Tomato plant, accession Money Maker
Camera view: horizontal (90 deg, fisheye); turntable rotation: 240 degrees
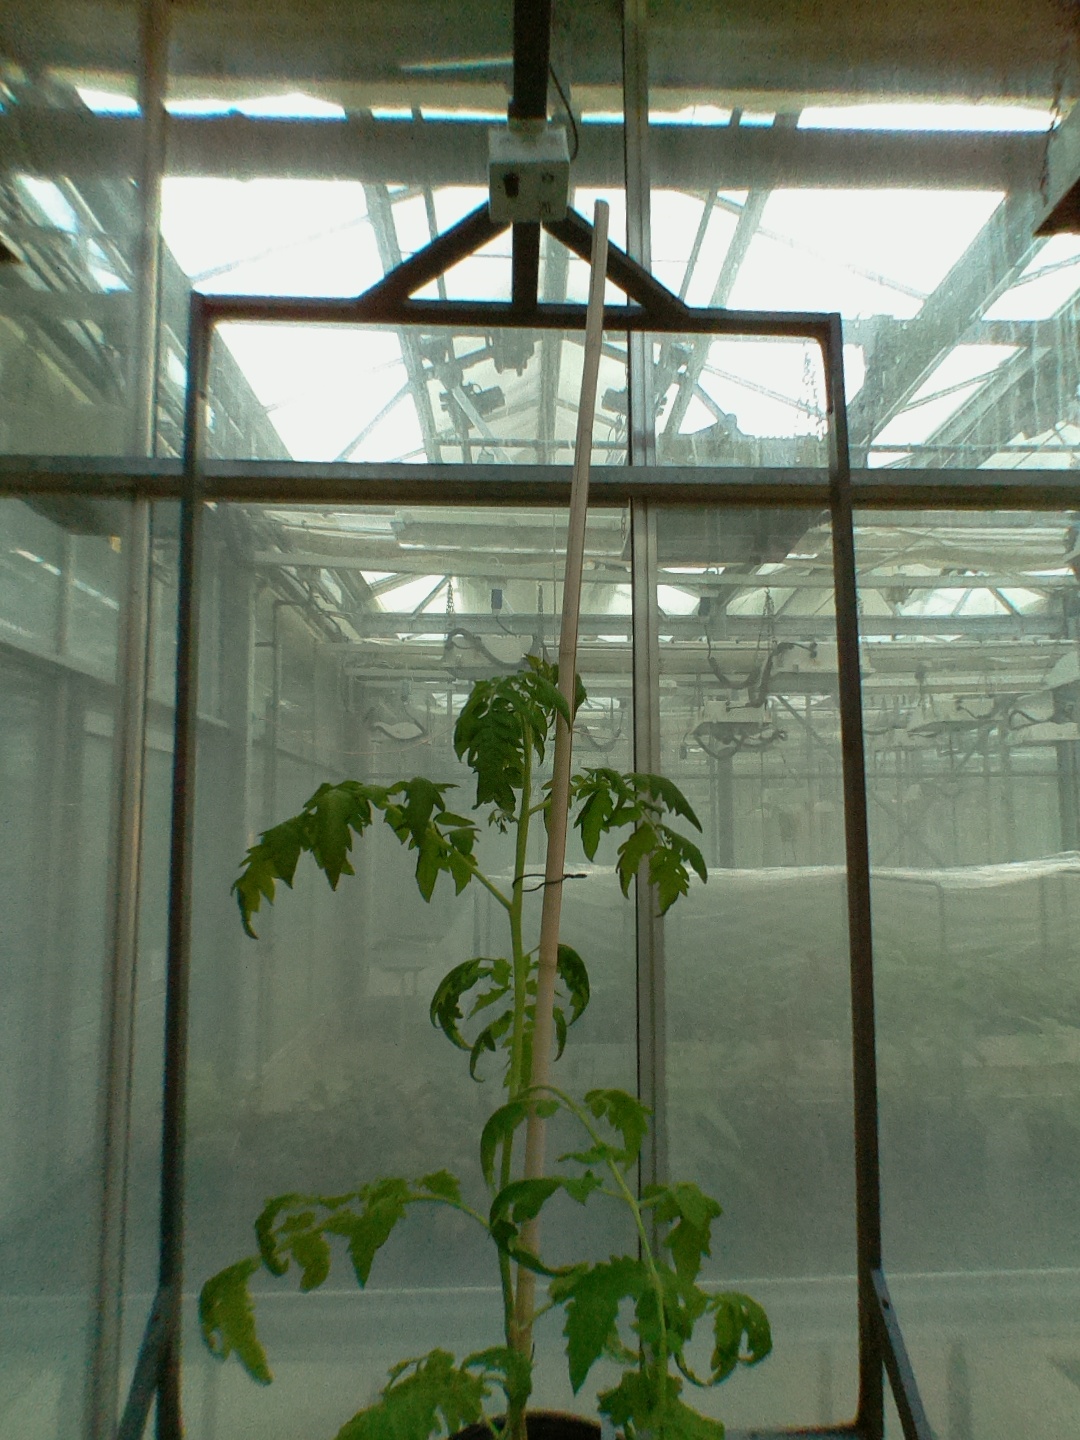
BBCH growth stage 60: First flowers open